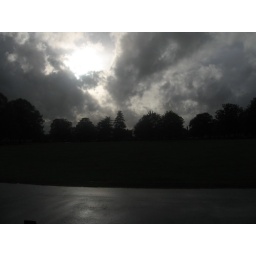
Awesome sky over the Oval green